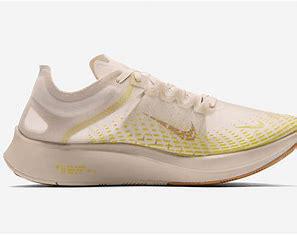
Brand: Nike
Model: Zoom Fly SP